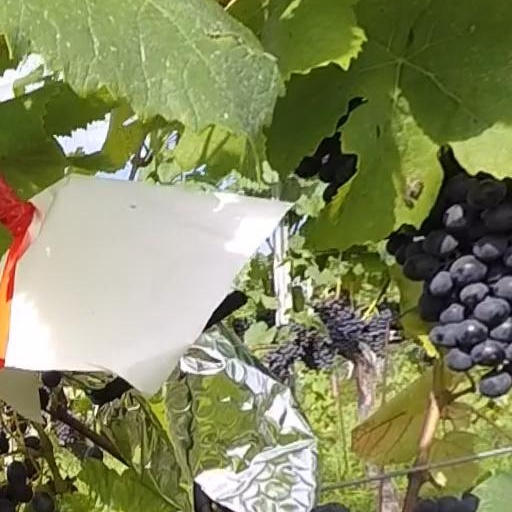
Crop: grape